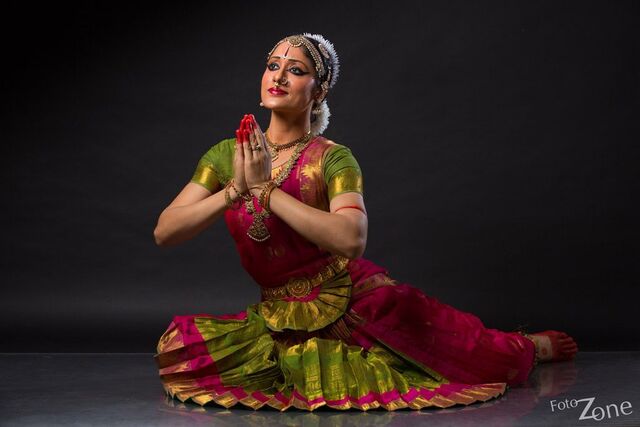
Dance form: kuchipudi